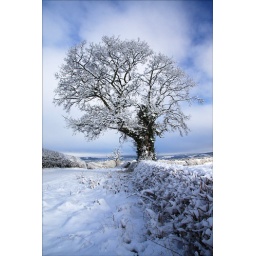
Old trees set against a blue sky and clouds. Taken on easter sunday morning.